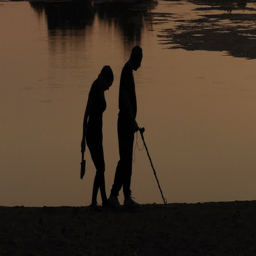
silhouettes of people with a metal detector looking for treasure on the shore of a big lake